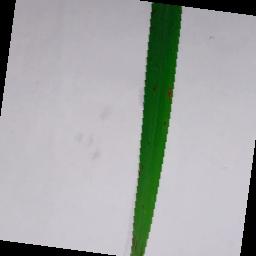
Label: Rice___Leaf_Blast